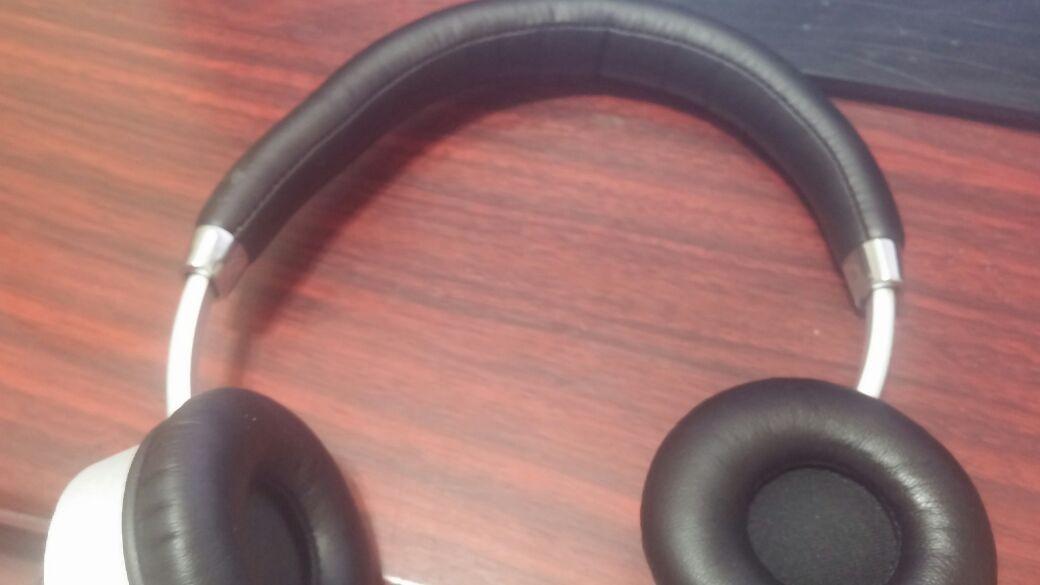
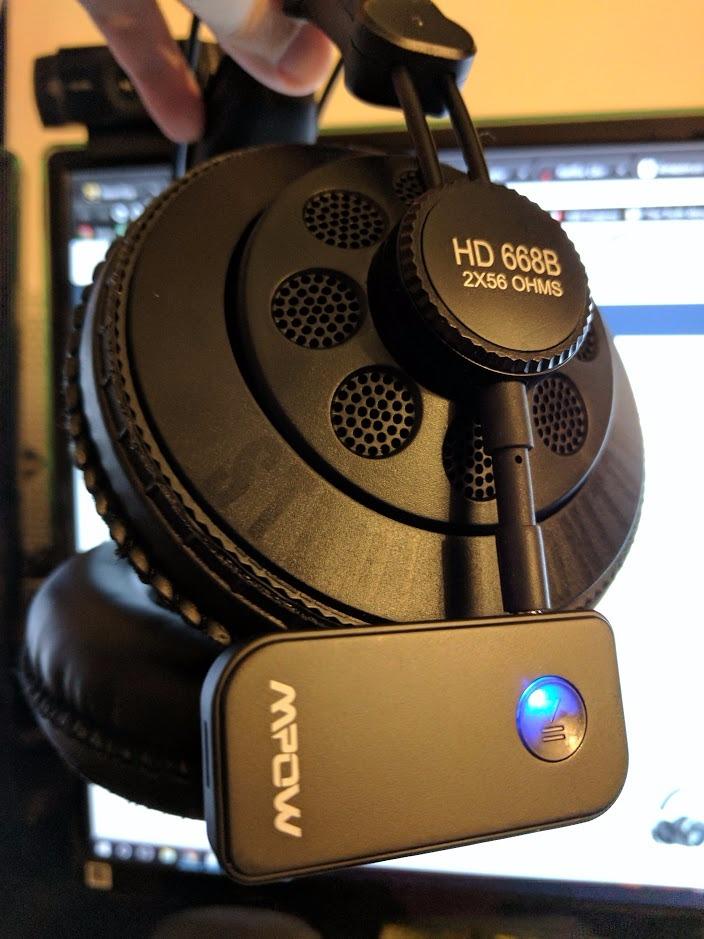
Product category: headphones
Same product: no